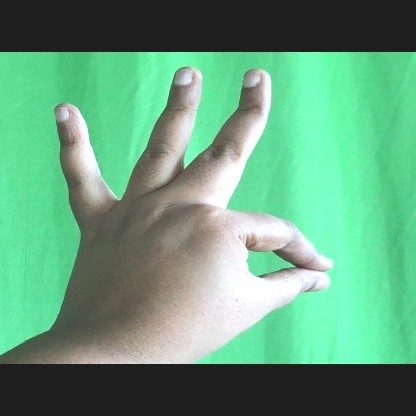
Mudra: Hamsasyam